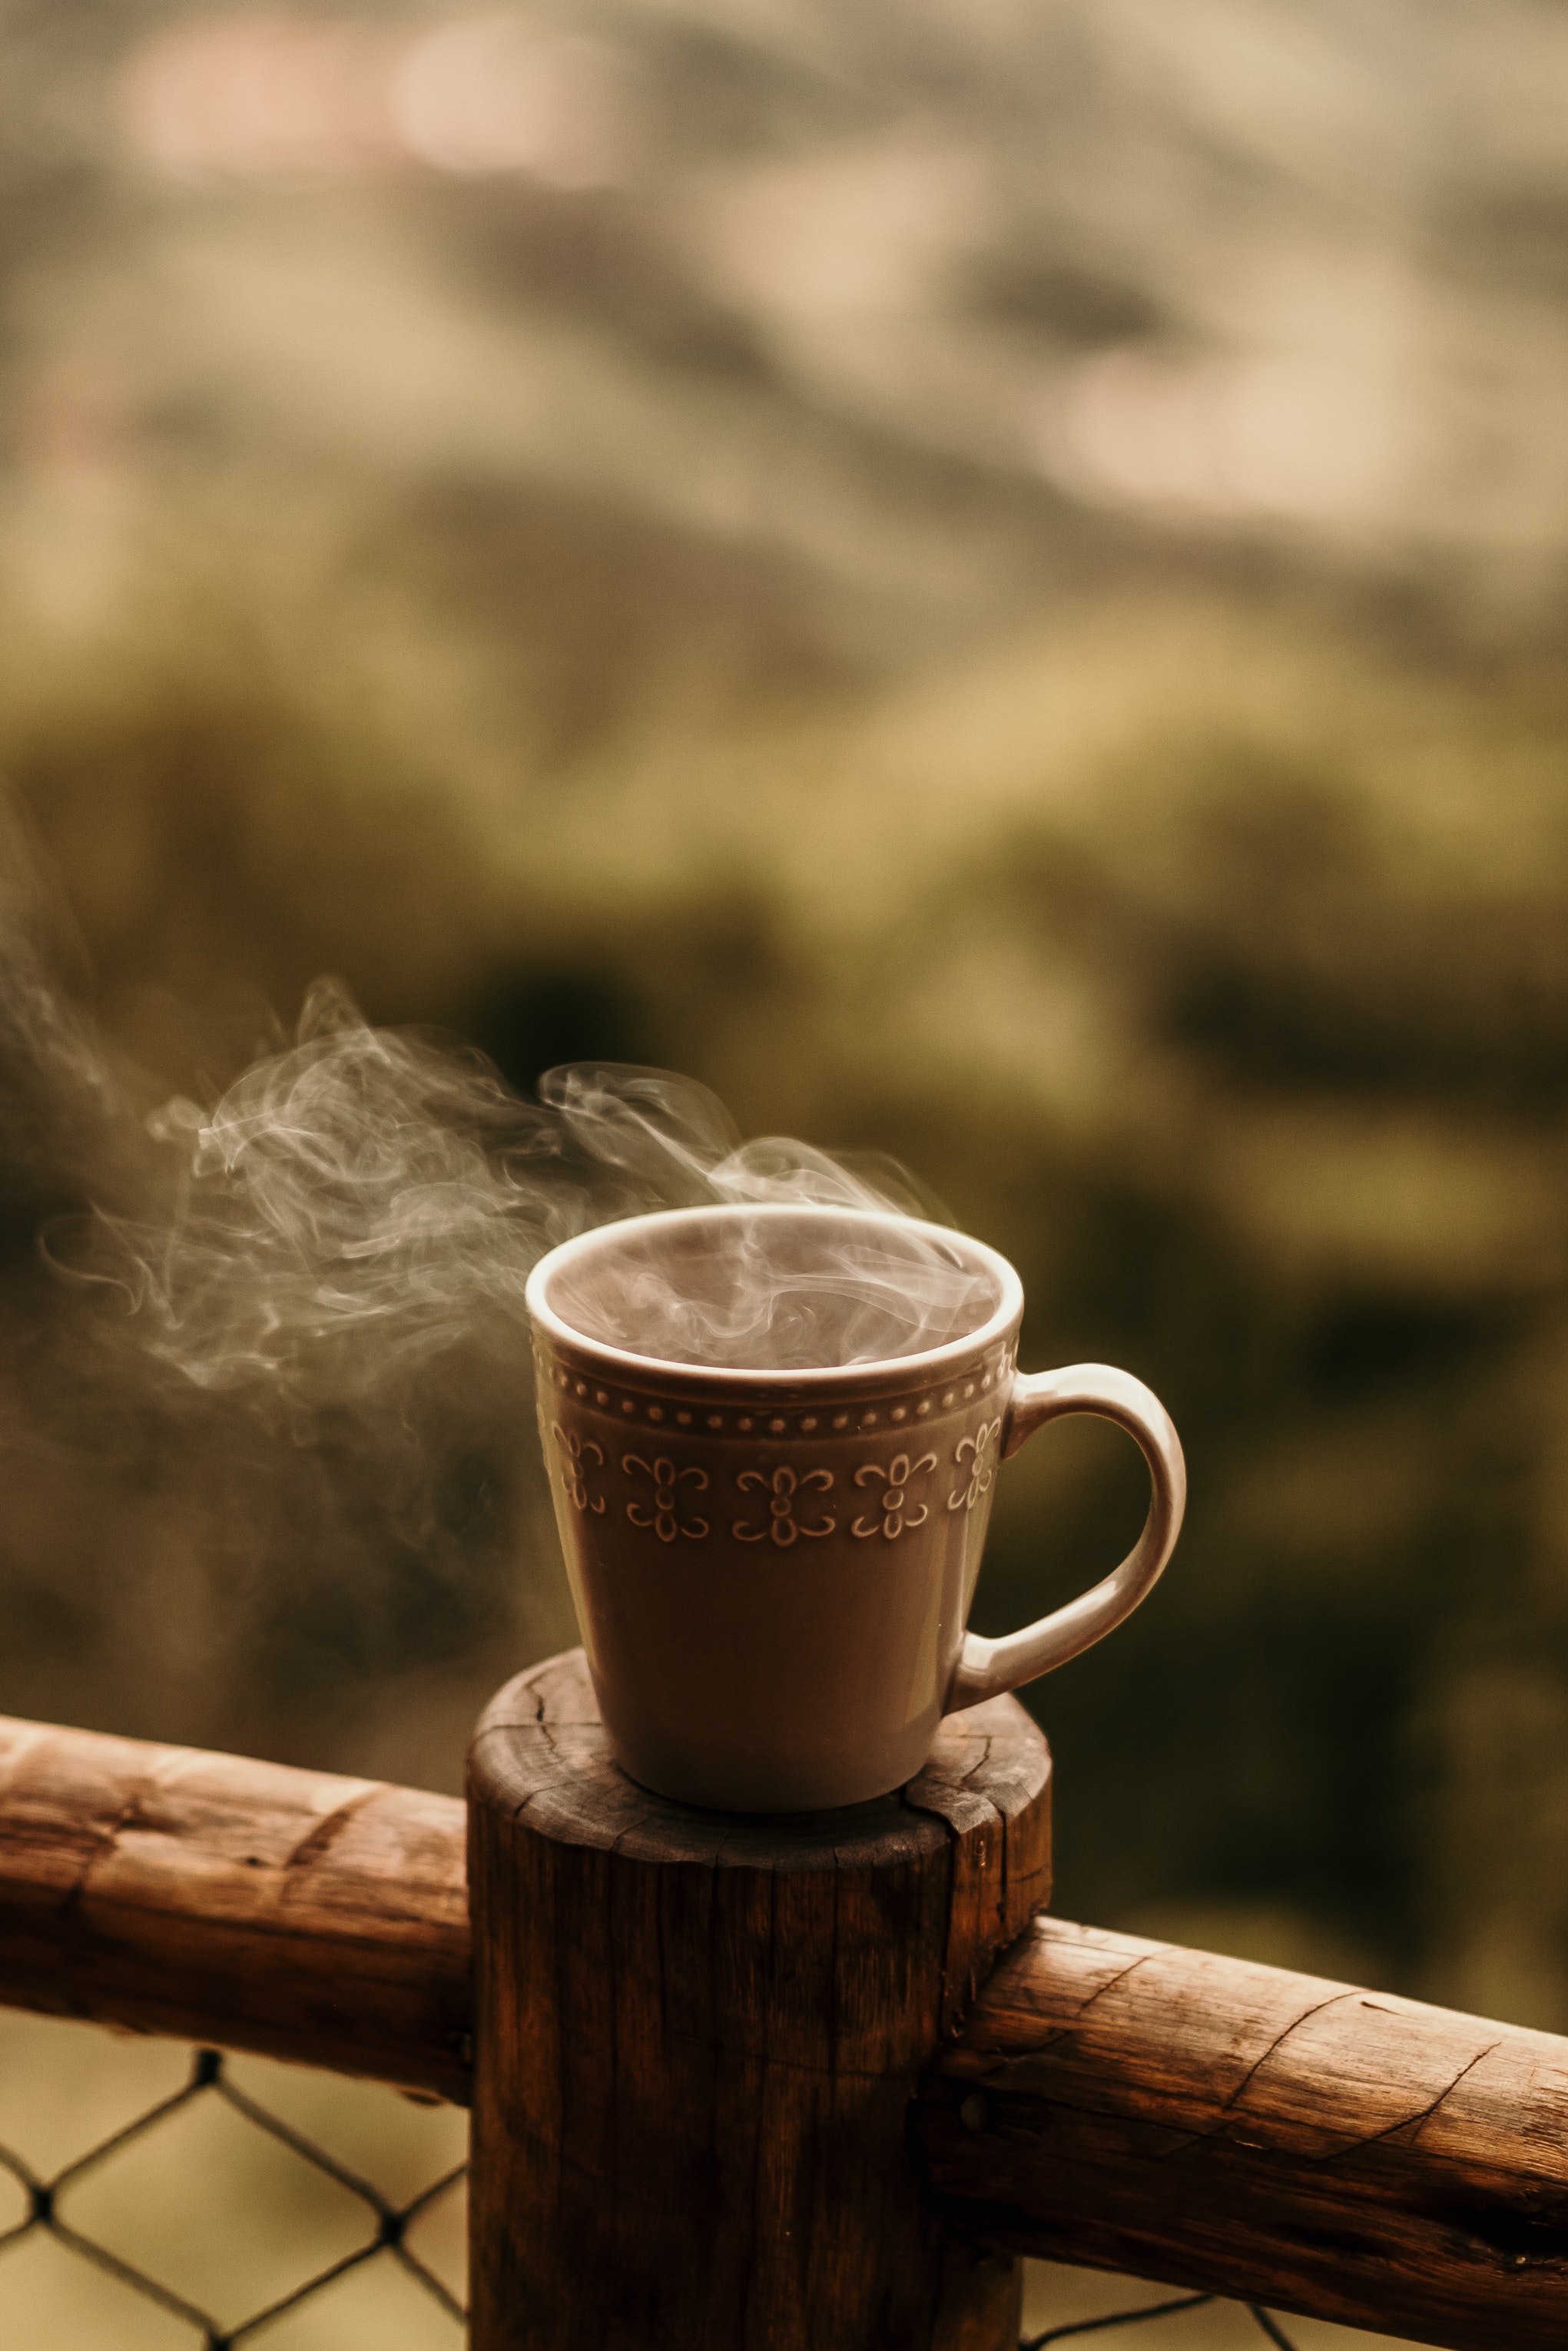
natural, tableware, drinkware, cup, coffee cup, wood, serveware, food, drink, teacup, coffee, kona coffee, mug, Tints and shades, landscape, dishware, pottery, event, espresso, still life photography, table, monochrome photography, tea, sweetness, Java coffee, still life, shadow, grass, soft drink, spoon, ceramic, monochrome, soil, caffeine, ingredient, horizon